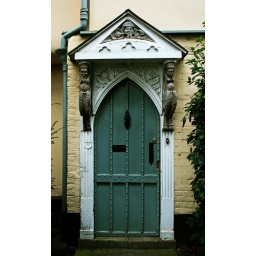
this is at the old brewery in Ipswich, down on the waterfront. all these doors have these awesome green men/pan on them!